Halford Mackinder

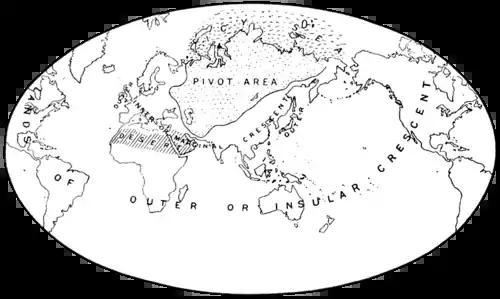
A 1904 map from Mackinder's "The Geographical Pivot of History".

His next major work, "Democratic Ideals and Reality: A Study in the Politics of Reconstruction", appeared in 1919. It followed the 1904 book titled "The Geographic Pivot of the History", and presented his theory of the Heartland and made a case for fully taking into account geopolitical factors at the Paris Peace conference and contrasted (geographical) reality with Woodrow Wilson's idealism. The book's most famous quote was: "Who rules East Europe commands the Heartland; Who rules the Heartland commands the World Island; Who rules the World Island commands the World." This message was composed to convince the world statesmen at the Paris Peace conference of the crucial importance of Eastern Europe as the strategic route to the Heartland was interpreted as requiring a strip of buffer states to separate Germany and Russia. These were created by the peace negotiators but proved to be ineffective bulwarks in 1939 (although this may be seen as a failure of other, later statesmen during the interbellum). The principal concern of his work was to warn of the possibility of another major war (a warning also given by economist John Maynard Keynes).